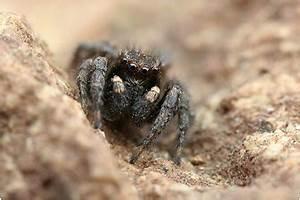
spider